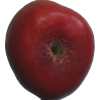
Label: nectarine_flat